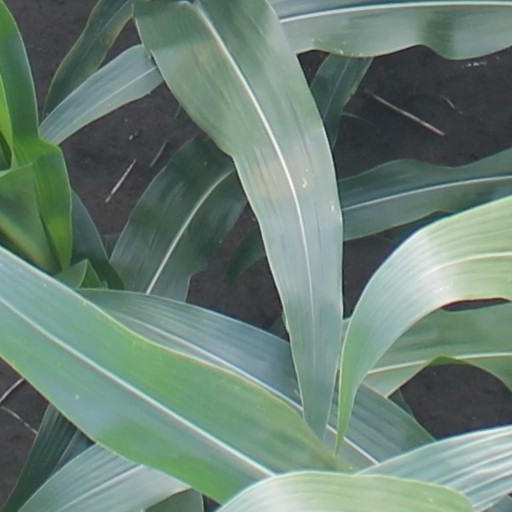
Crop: maize; corn